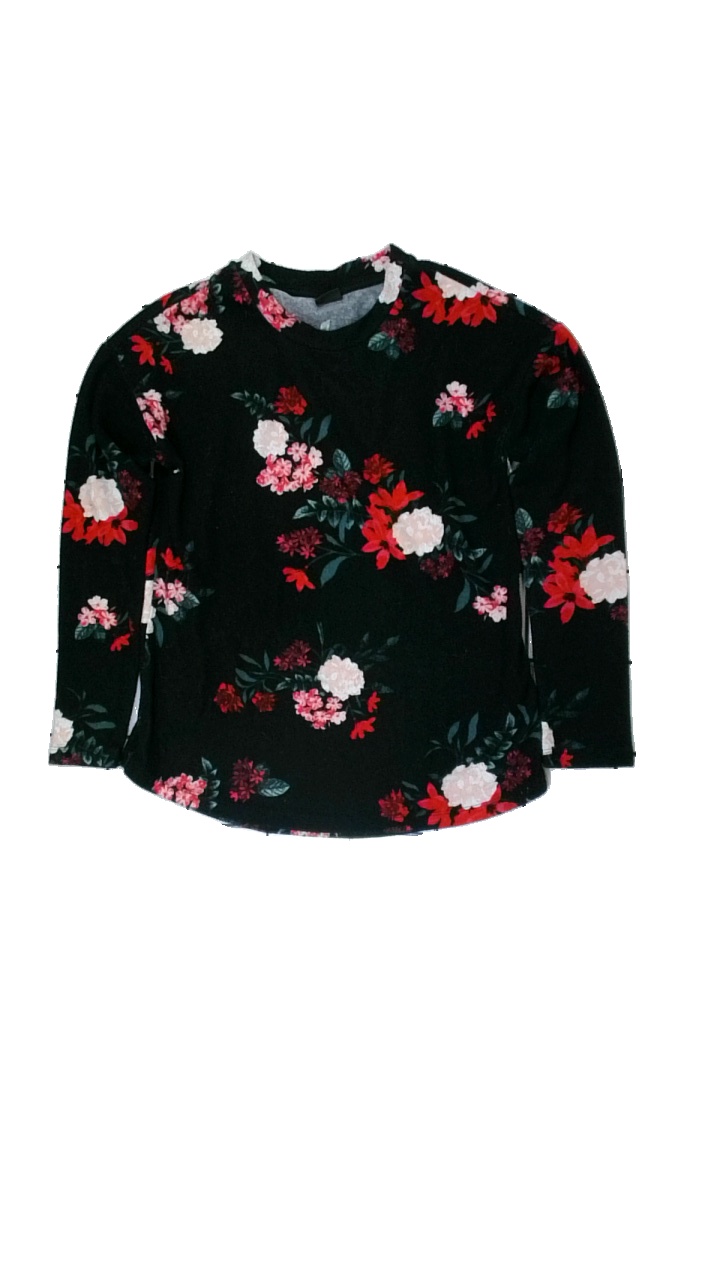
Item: Sweater (Ladies)
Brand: Gina Tricot
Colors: Black, Green, Pink, Multicolor
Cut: Regular
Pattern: Floral print
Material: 100% polyester
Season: All
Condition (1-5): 1
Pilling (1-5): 1
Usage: Recycle
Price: <50